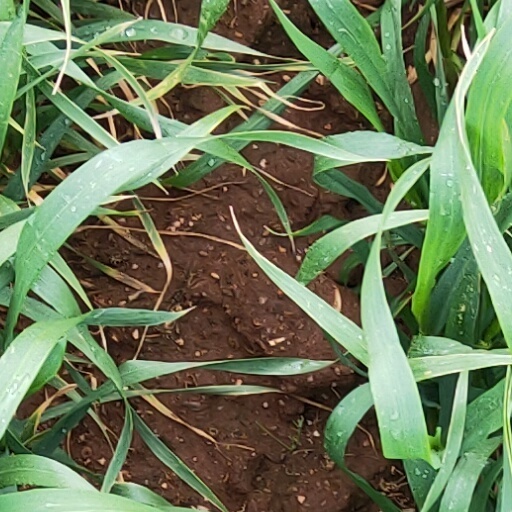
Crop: wheat